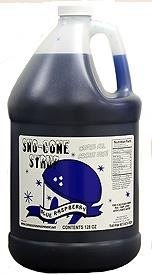
Item Name: Sno-Kone Syrup - 4 Gallons
Value: 512.0
Unit: Fl Oz

Price: 76.23